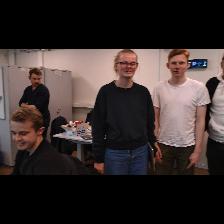
Label: Human